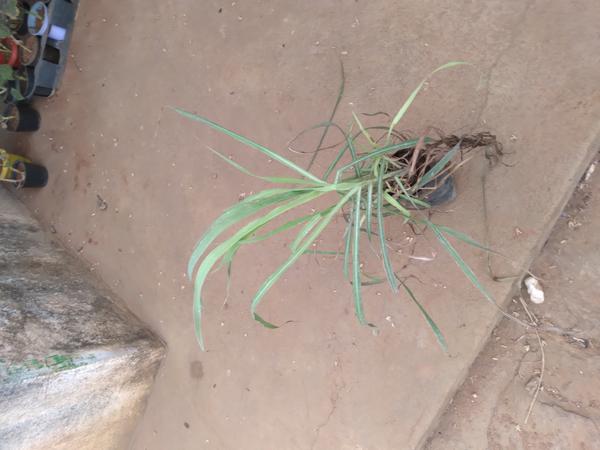
Plant: Lemon_grass